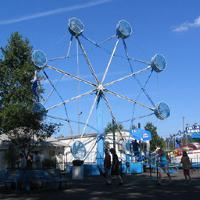
Weather: sun or clear